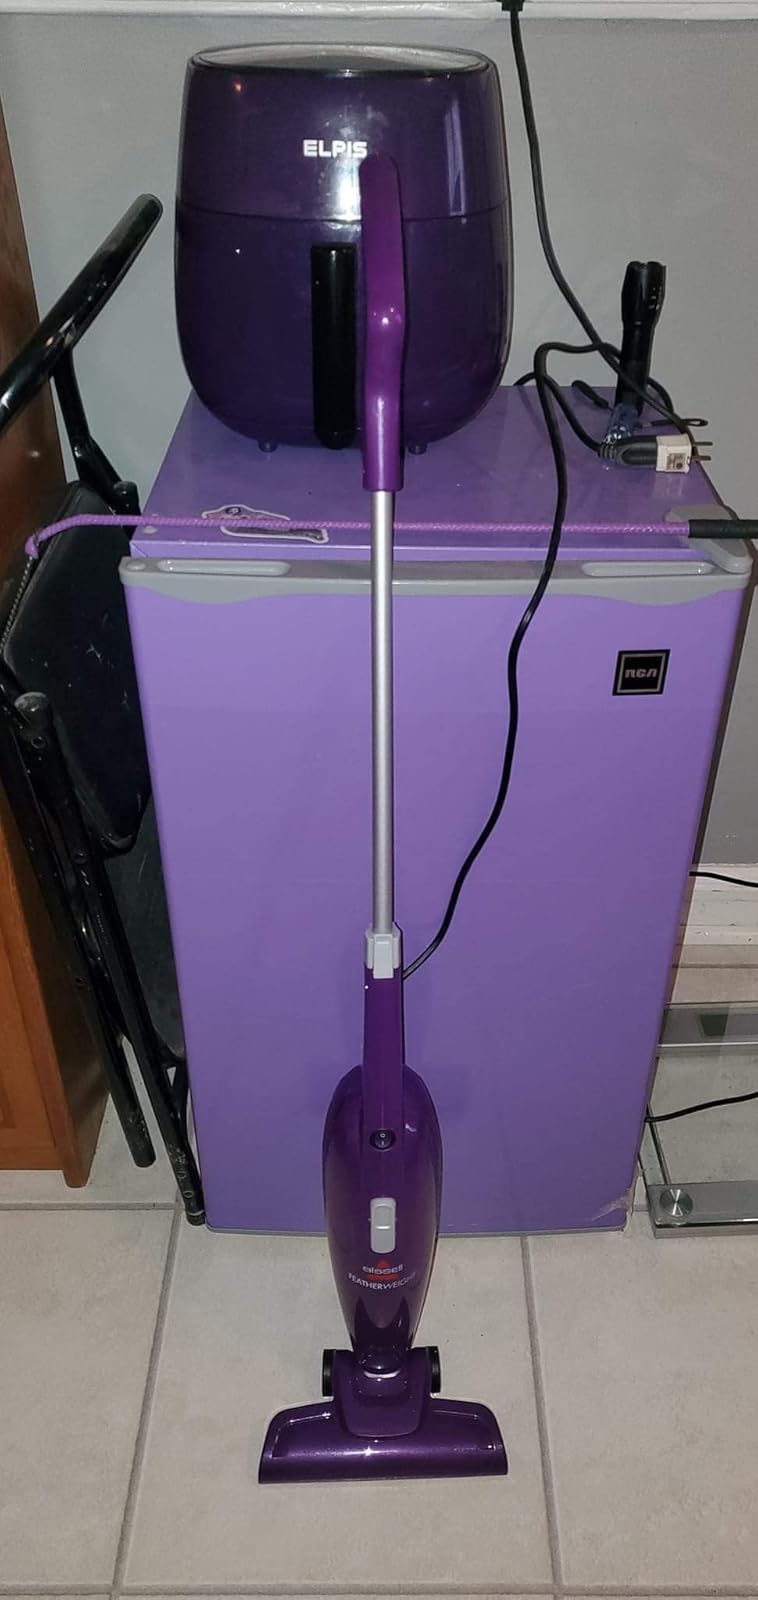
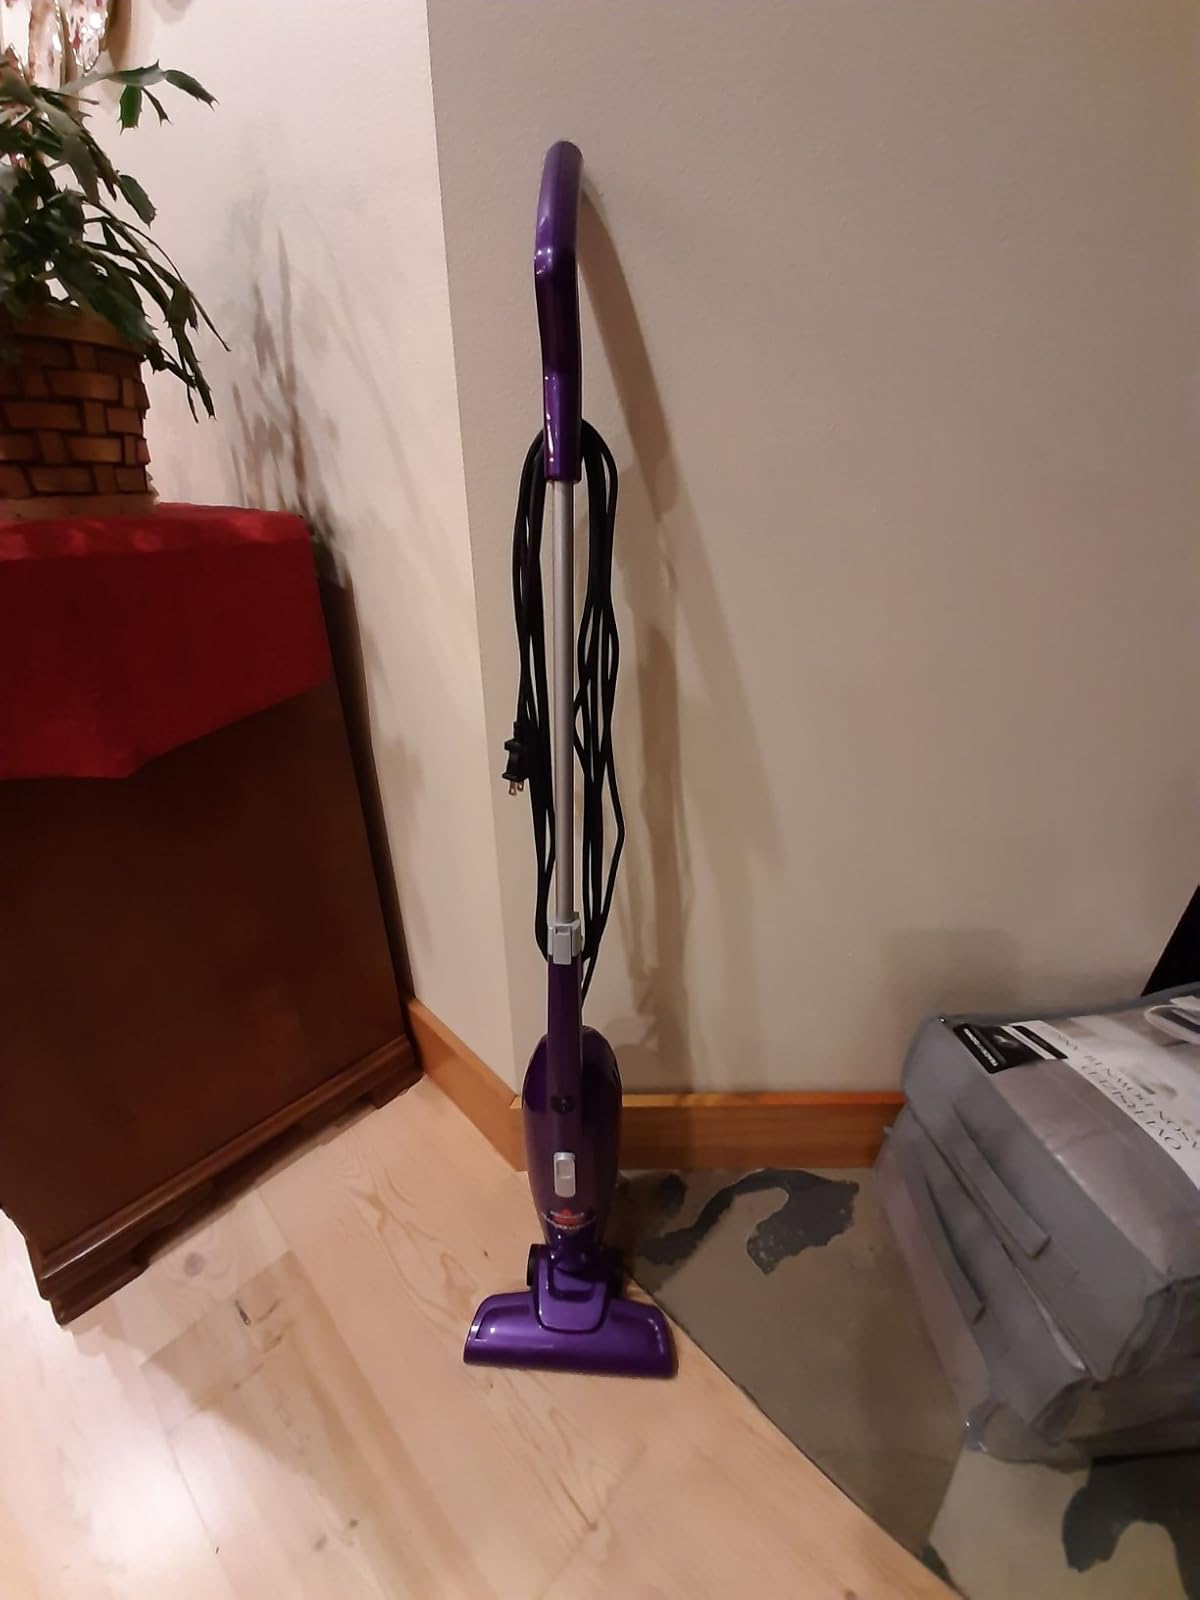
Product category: items_vacuum
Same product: yes